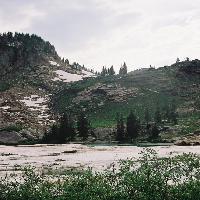
Weather: cloudy or overcast